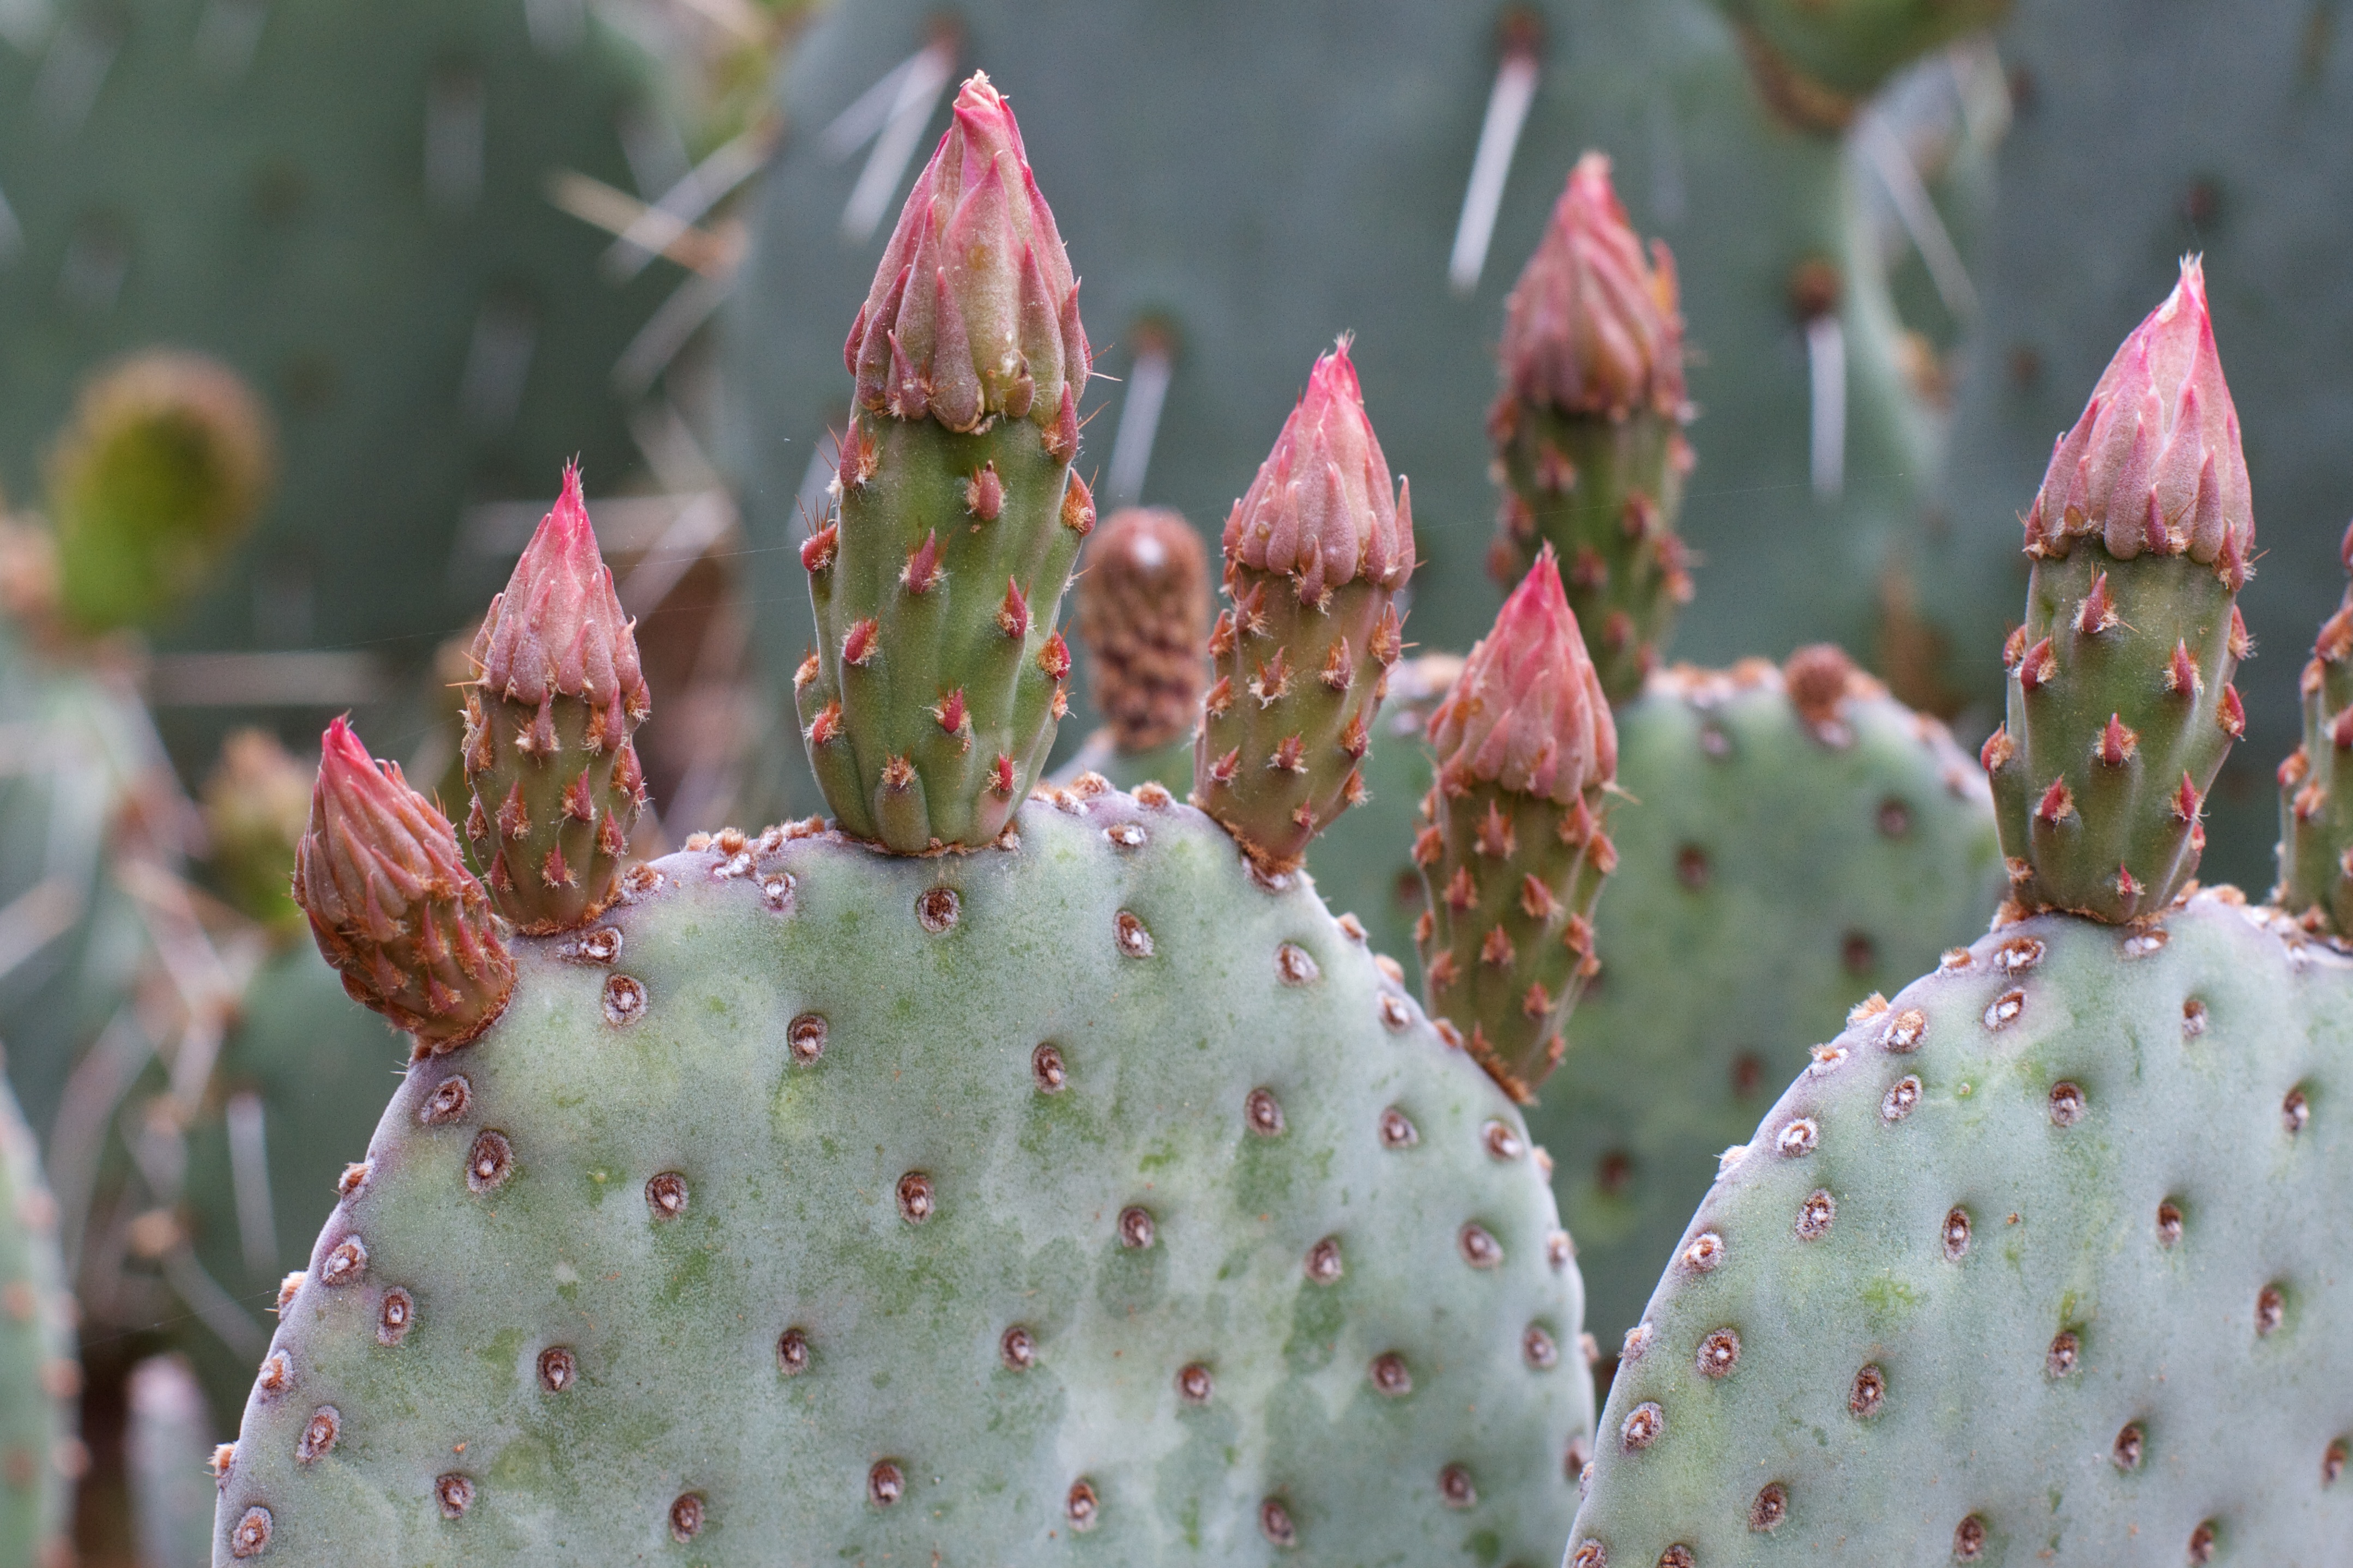
cactus, plant, flower, produce, botany, flora, 2015365, caryophyllales, flowering plant, prickly pear, plant stem, land plant, thorns spines and prickles, hedgehog cactus, nopal, barbary fig, eastern prickly pear